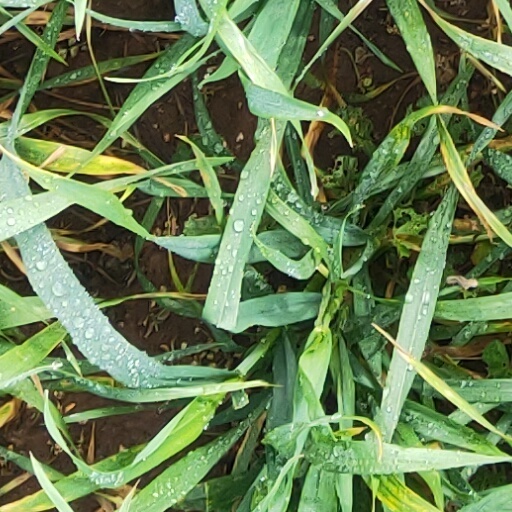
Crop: wheat